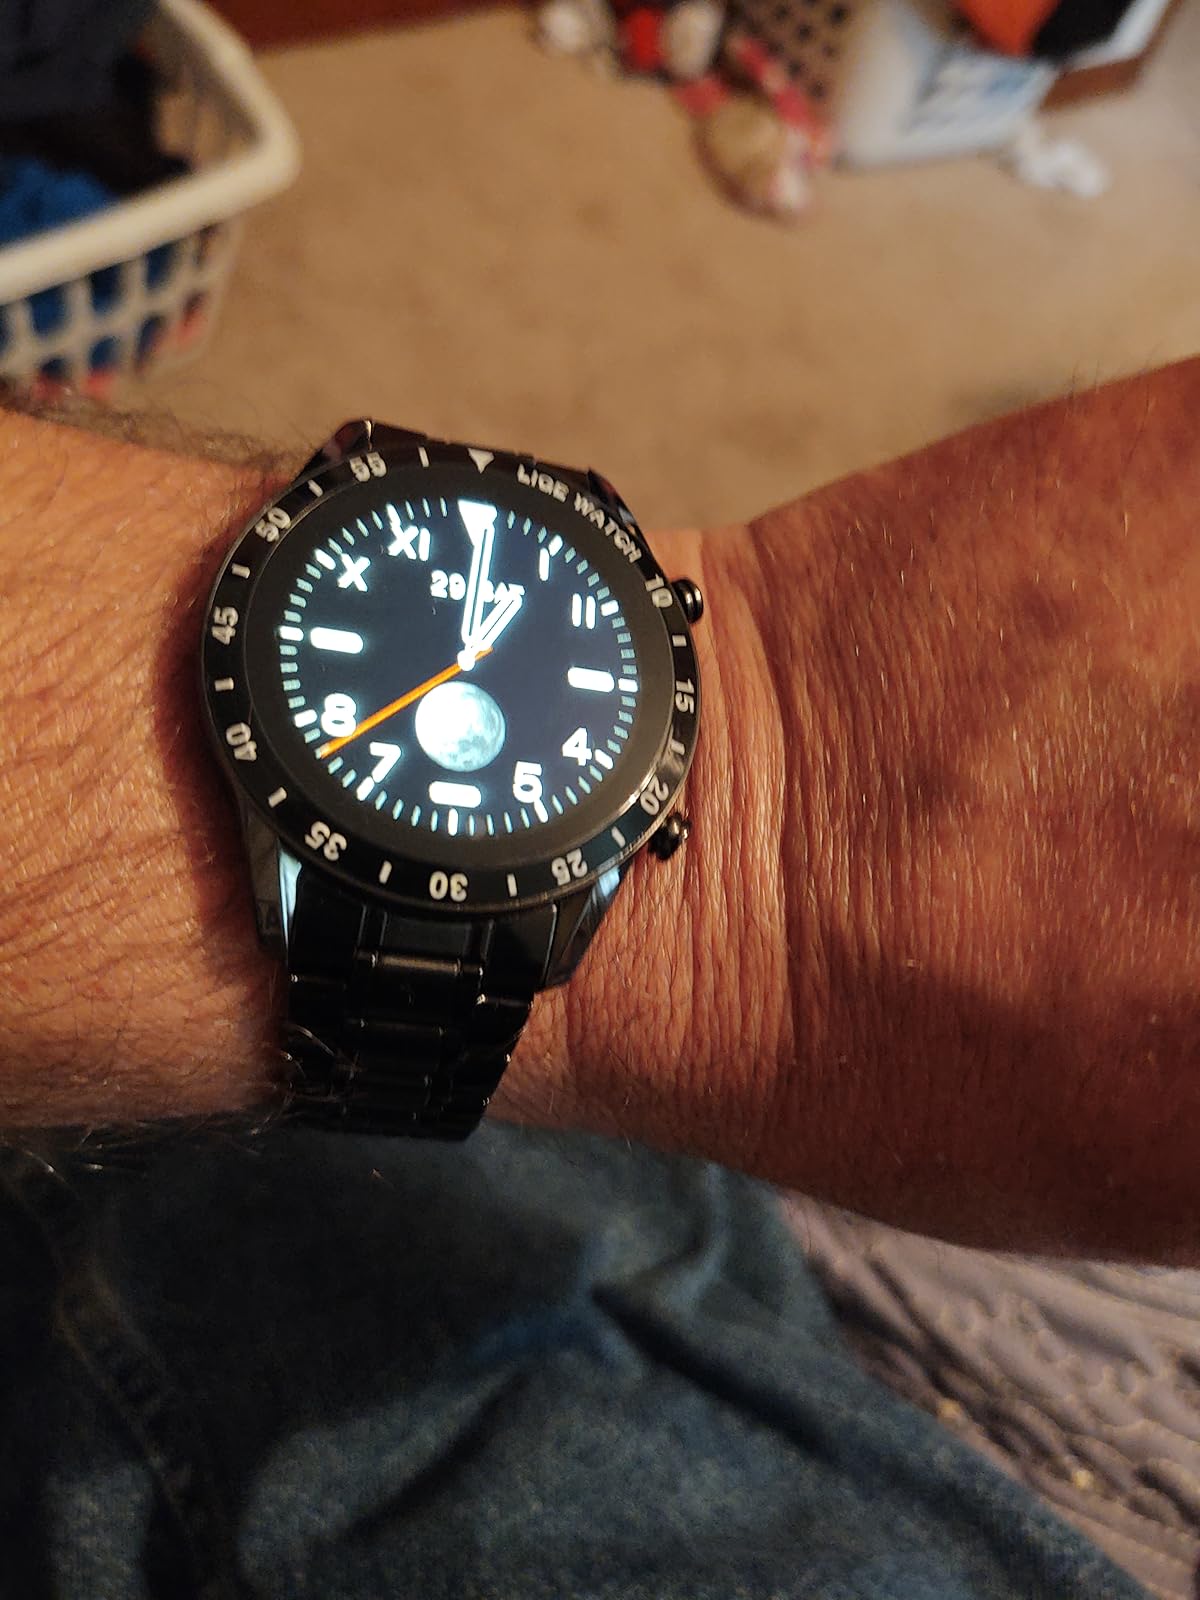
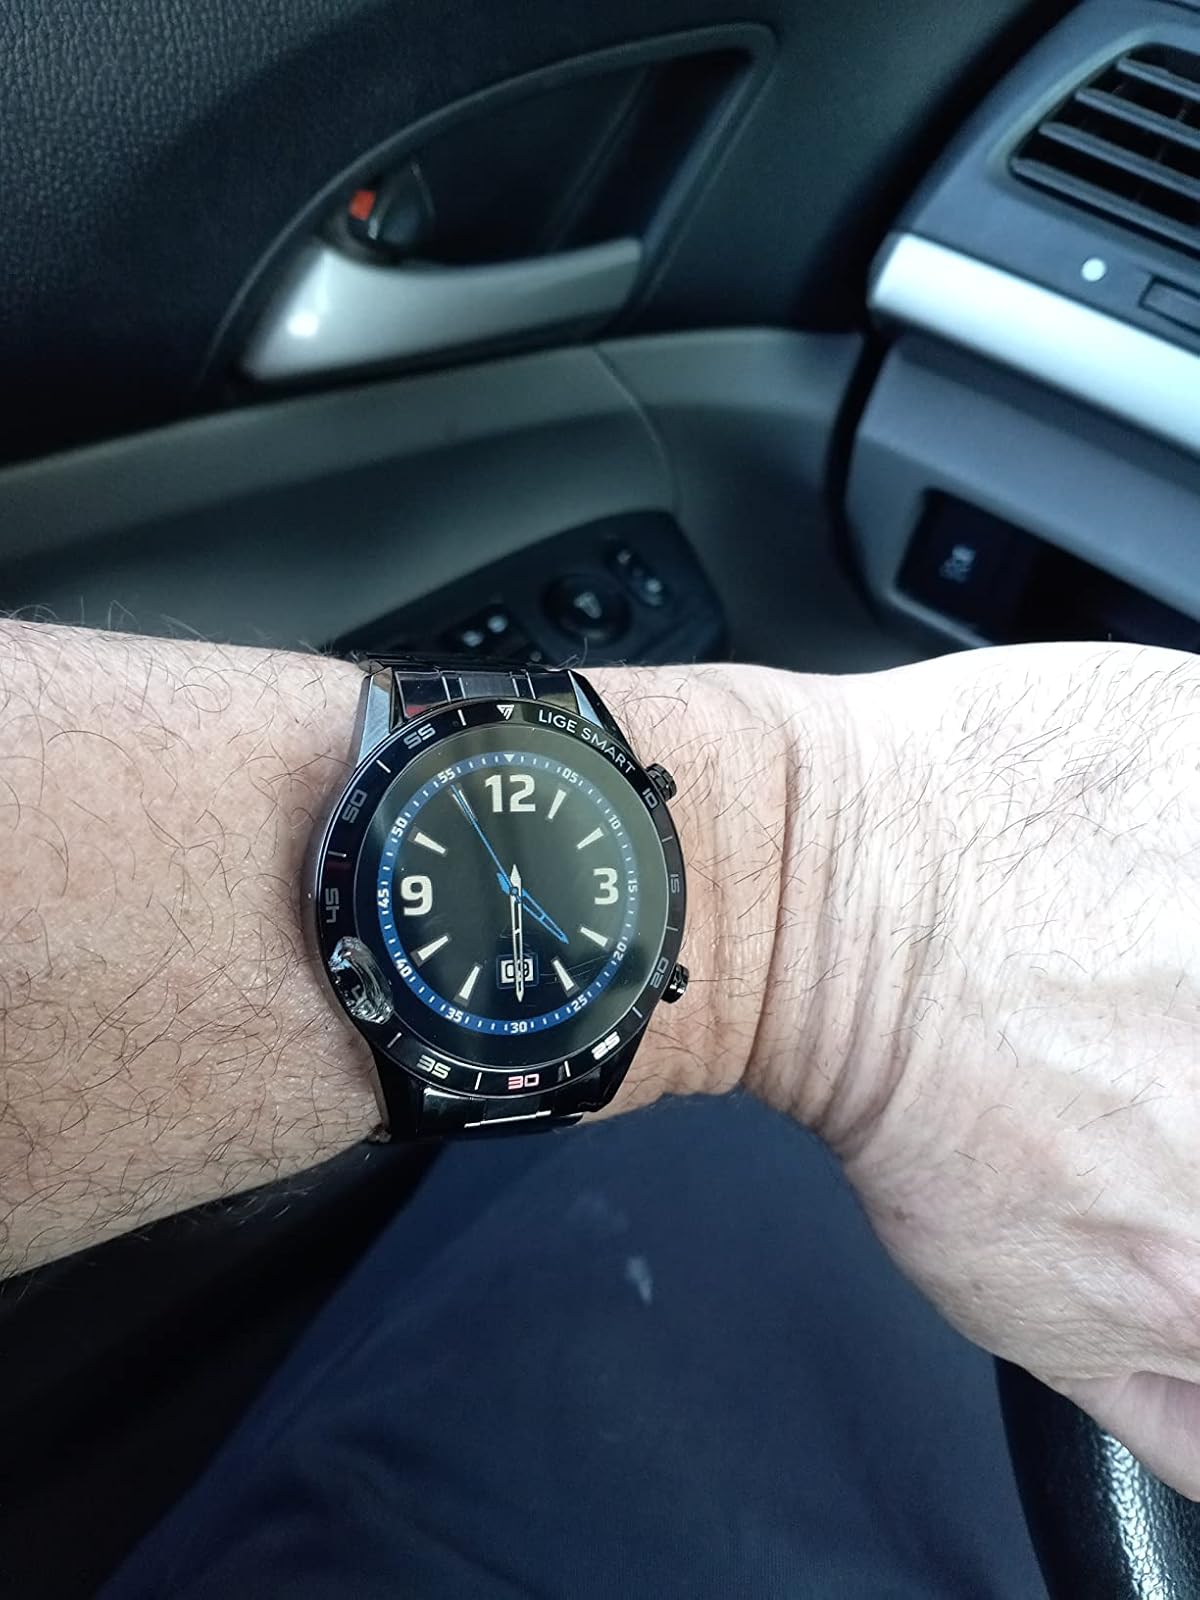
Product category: smartwatch
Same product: yes